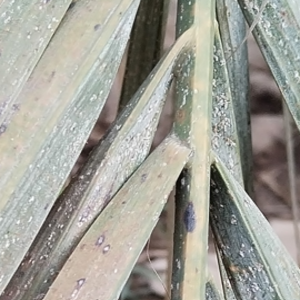
Label: Parlatoria Blanchardi